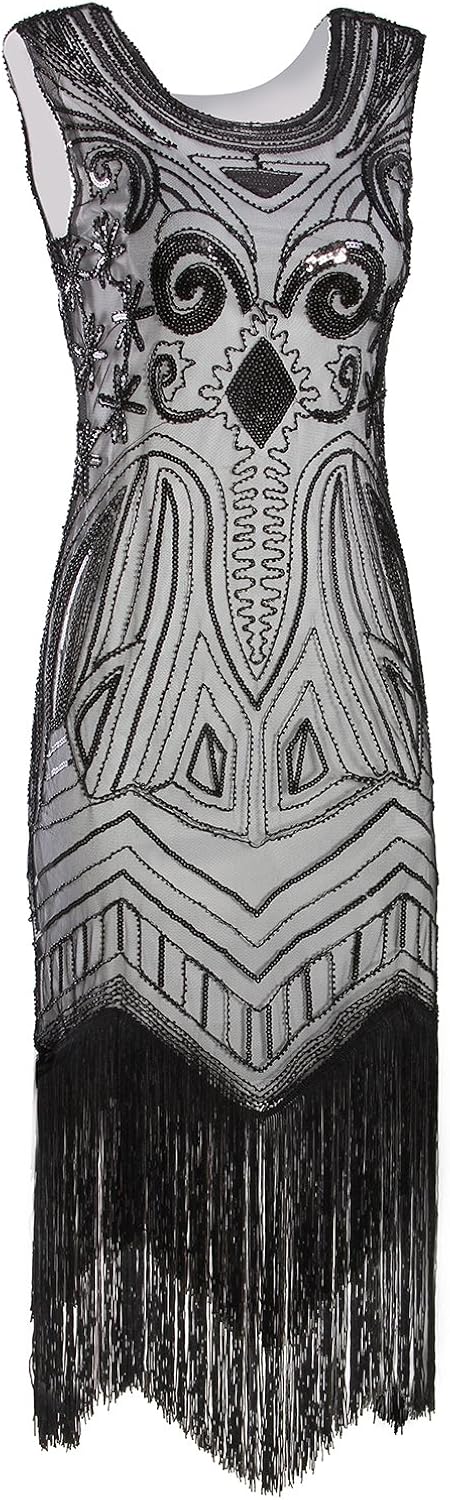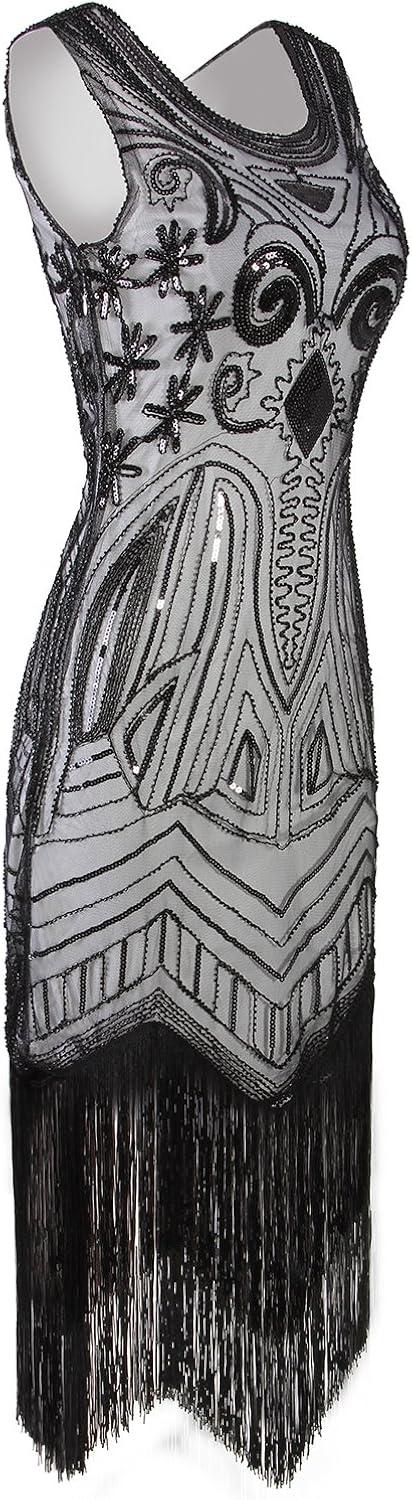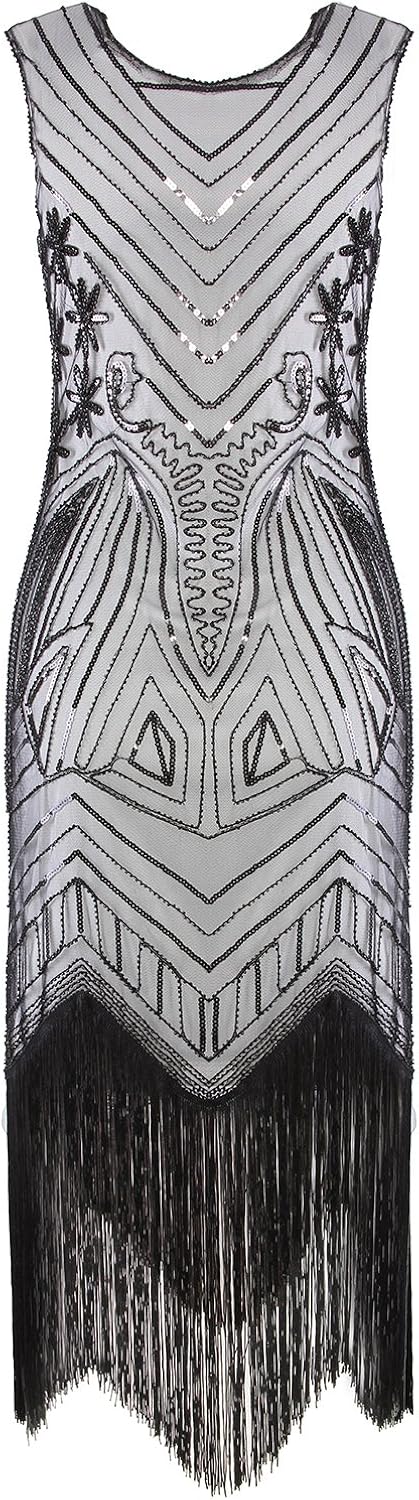
VIJIV Long Prom 1920's Vintage Gatsby Bead Sequin Art Nouveau Deco Flapper Dress
Category: AMAZON FASHION
Vijiv Long Prom 1920's Vintage Gatsby Bead Sequin Art Nouveau Deco Flapper Dress this is A Long Style Art Nouveau Flapper dress coming 2016 Newly
Features: 100% Polyester | Imported | Zipper closure | Hand Wash Only | Material :Polyester | Evening,party,wedding cocktail dress ,Vintage 1920s style gatsby costume dress | Both front and back are decorated with sequined paisley pattern | Cocktail/party/event/christmas/dance dress ,Vintage 1920s style gatsby costume dress,Latin dress;tango dress,rhythm dres,rumba dress, cocktail dress | Long Style Art Deco Flapper Dress